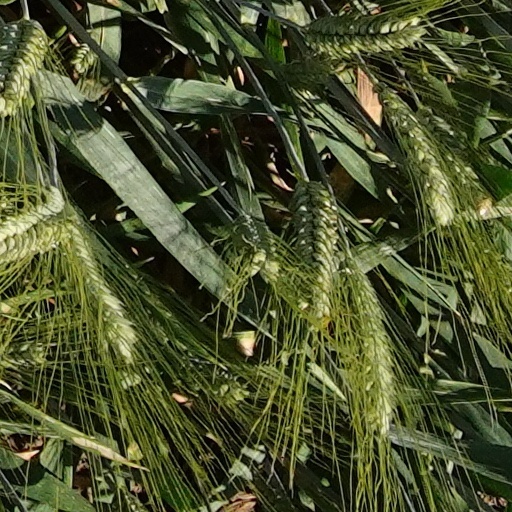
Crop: wheat